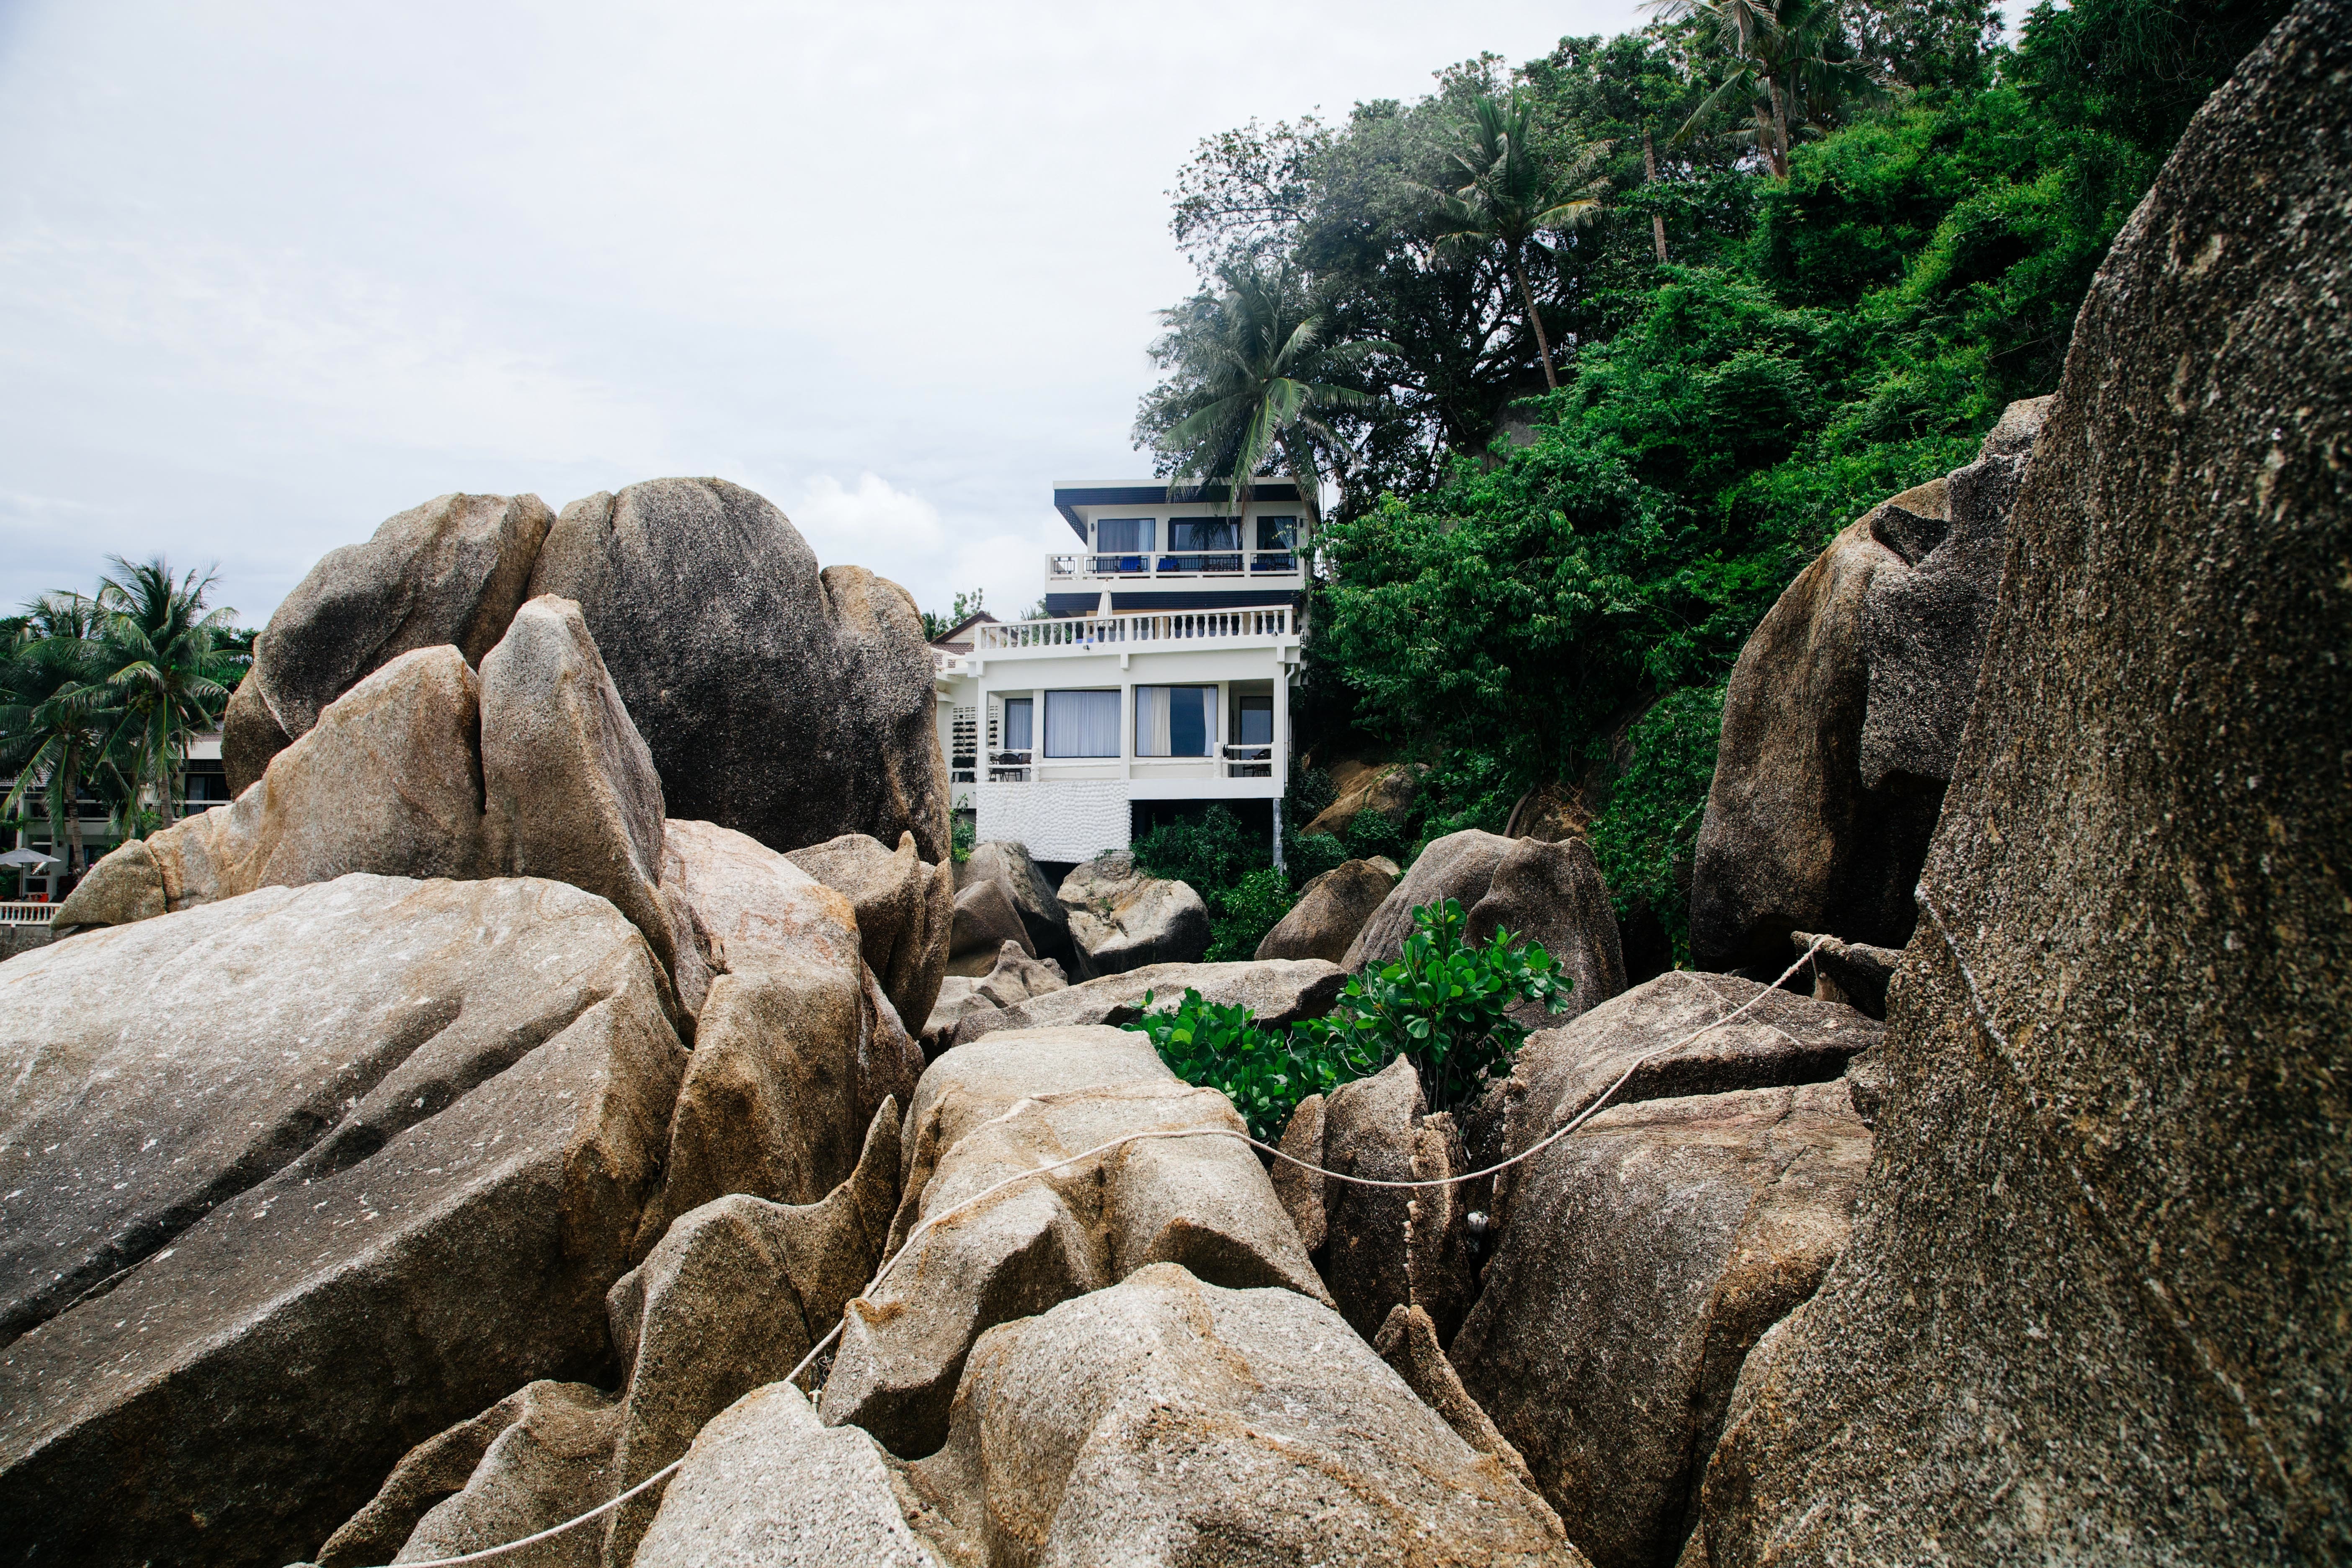
sea, tree, nature, rock, wilderness, mountain, architecture, structure, house, adventure, view, building, home, vacation, remote, construction, jungle, residential, craggy, terrain, ascent, rocks, stones, geology, boulder, traditional, water feature, rural area